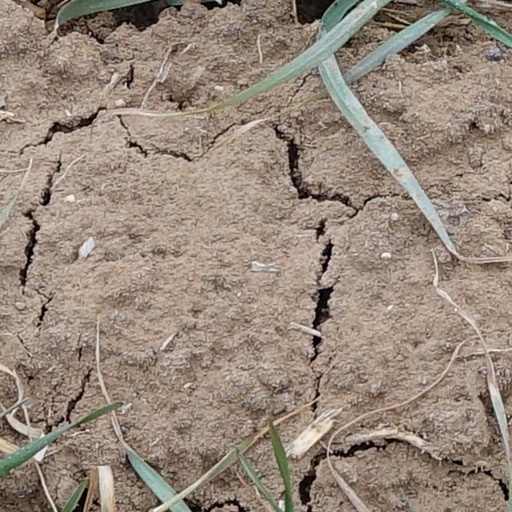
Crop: wheat